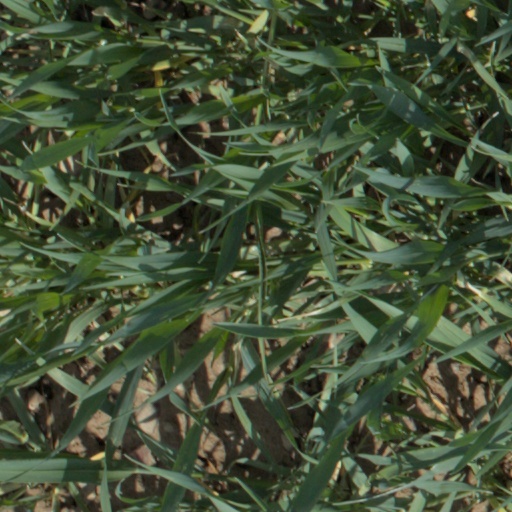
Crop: wheat